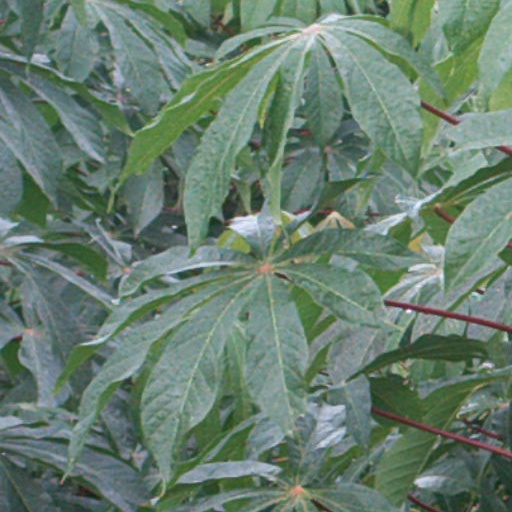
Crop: cassava